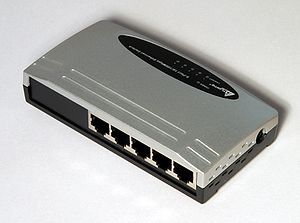
Netværksswitch
Bagsiden af en Atlantis netværksswitch med 5 porte.
En netværksswitch er et stykke netudstyr med to eller flere porte.